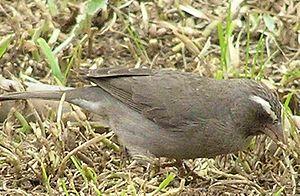
Le Serin à trois raies est une espèce de passereaux appartenant à la famille des Fringillidae.